Rokutanji Station

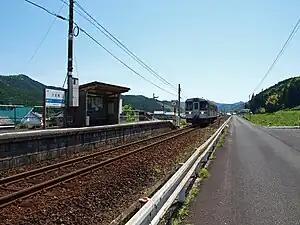
Rokutanji Station in 2010

is a passenger railway station located in the town of Shimanto, Takaoka District, Kōchi Prefecture, Japan. It is operated by JR Shikoku and has the station number "K24".